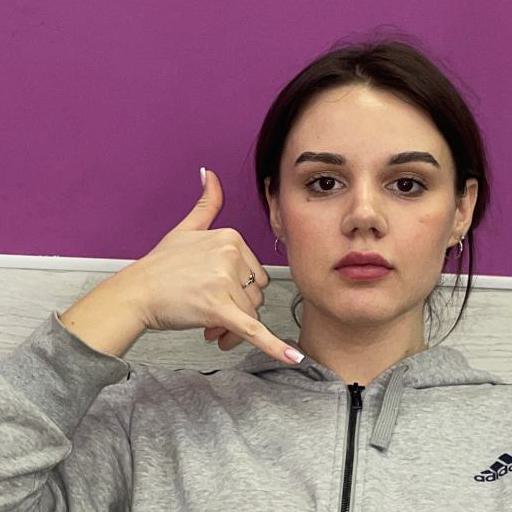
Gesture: call